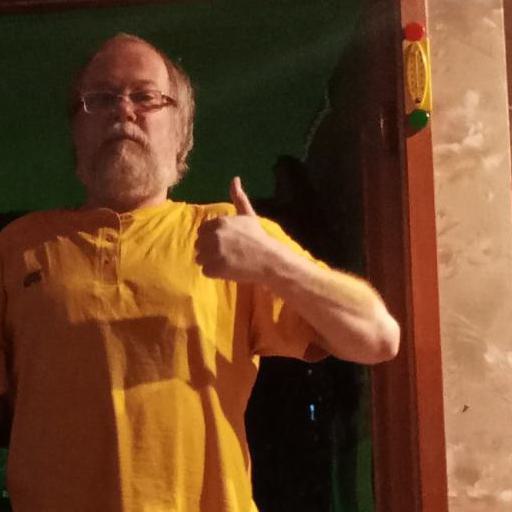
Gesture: like